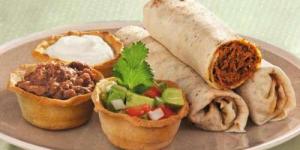
burritos de carne molida estilo tijuana